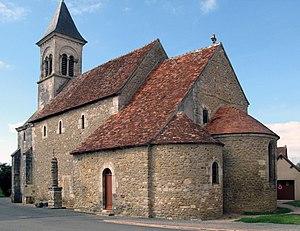
La liste des édifices religieux de l'Indre, est une liste des lieux de cultes, situées dans le département de l'Indre, en région Centre-Val de Loire.
Les fresques de l'église Saint-Martin de Vic sont le décor peint qui s'étend sur le chœur et l'abside de l'église Saint-Martin de Vic. Ces fresques uniques font la célébrité de l'église et du lieu. Elles ont été reconstituées à l'identique en deux lieux très différents : à la Cité de l'architecture et du patrimoine de Paris et à Naruto au Japon au Musée d'art Ōtsuka.
L'église Saint-Martin de Vic est une église catholique française. Elle est située sur le territoire de la commune de Nohant-Vic, dans le département de l'Indre, en région Centre-Val de Loire.
Nohant-Vic est une commune française située dans le département de l'Indre, en région Centre-Val de Loire. Elle réunit les anciennes communes de Nohant et de Vic-sur-Saint-Chartier.